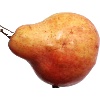
Label: red_pear